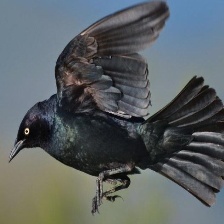
Species: BREWERS BLACKBIRD
Scientific name: EUPHAGUS CYANOCEPHALUS